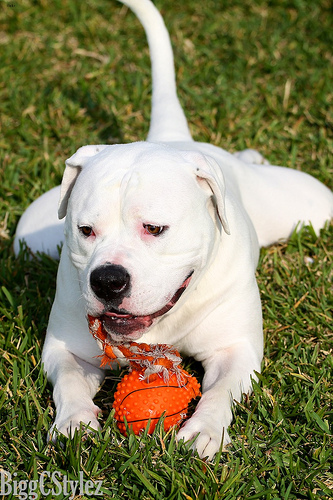
Animal: dog
Breed: american bulldog